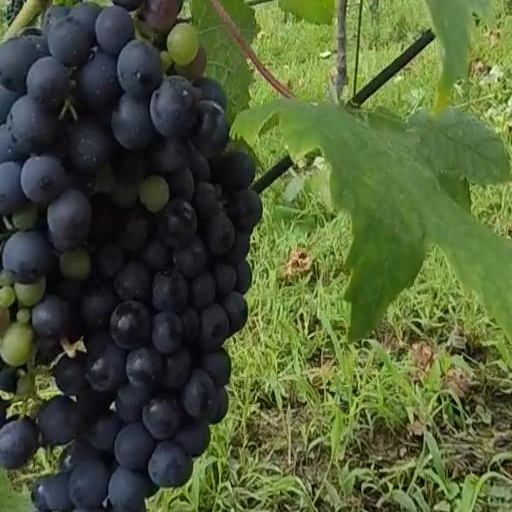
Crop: grape